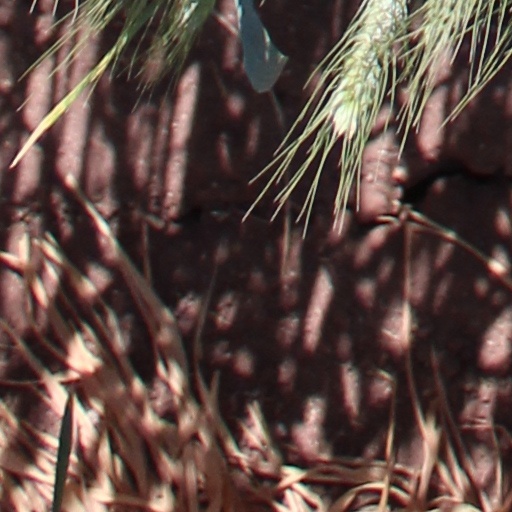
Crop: wheat